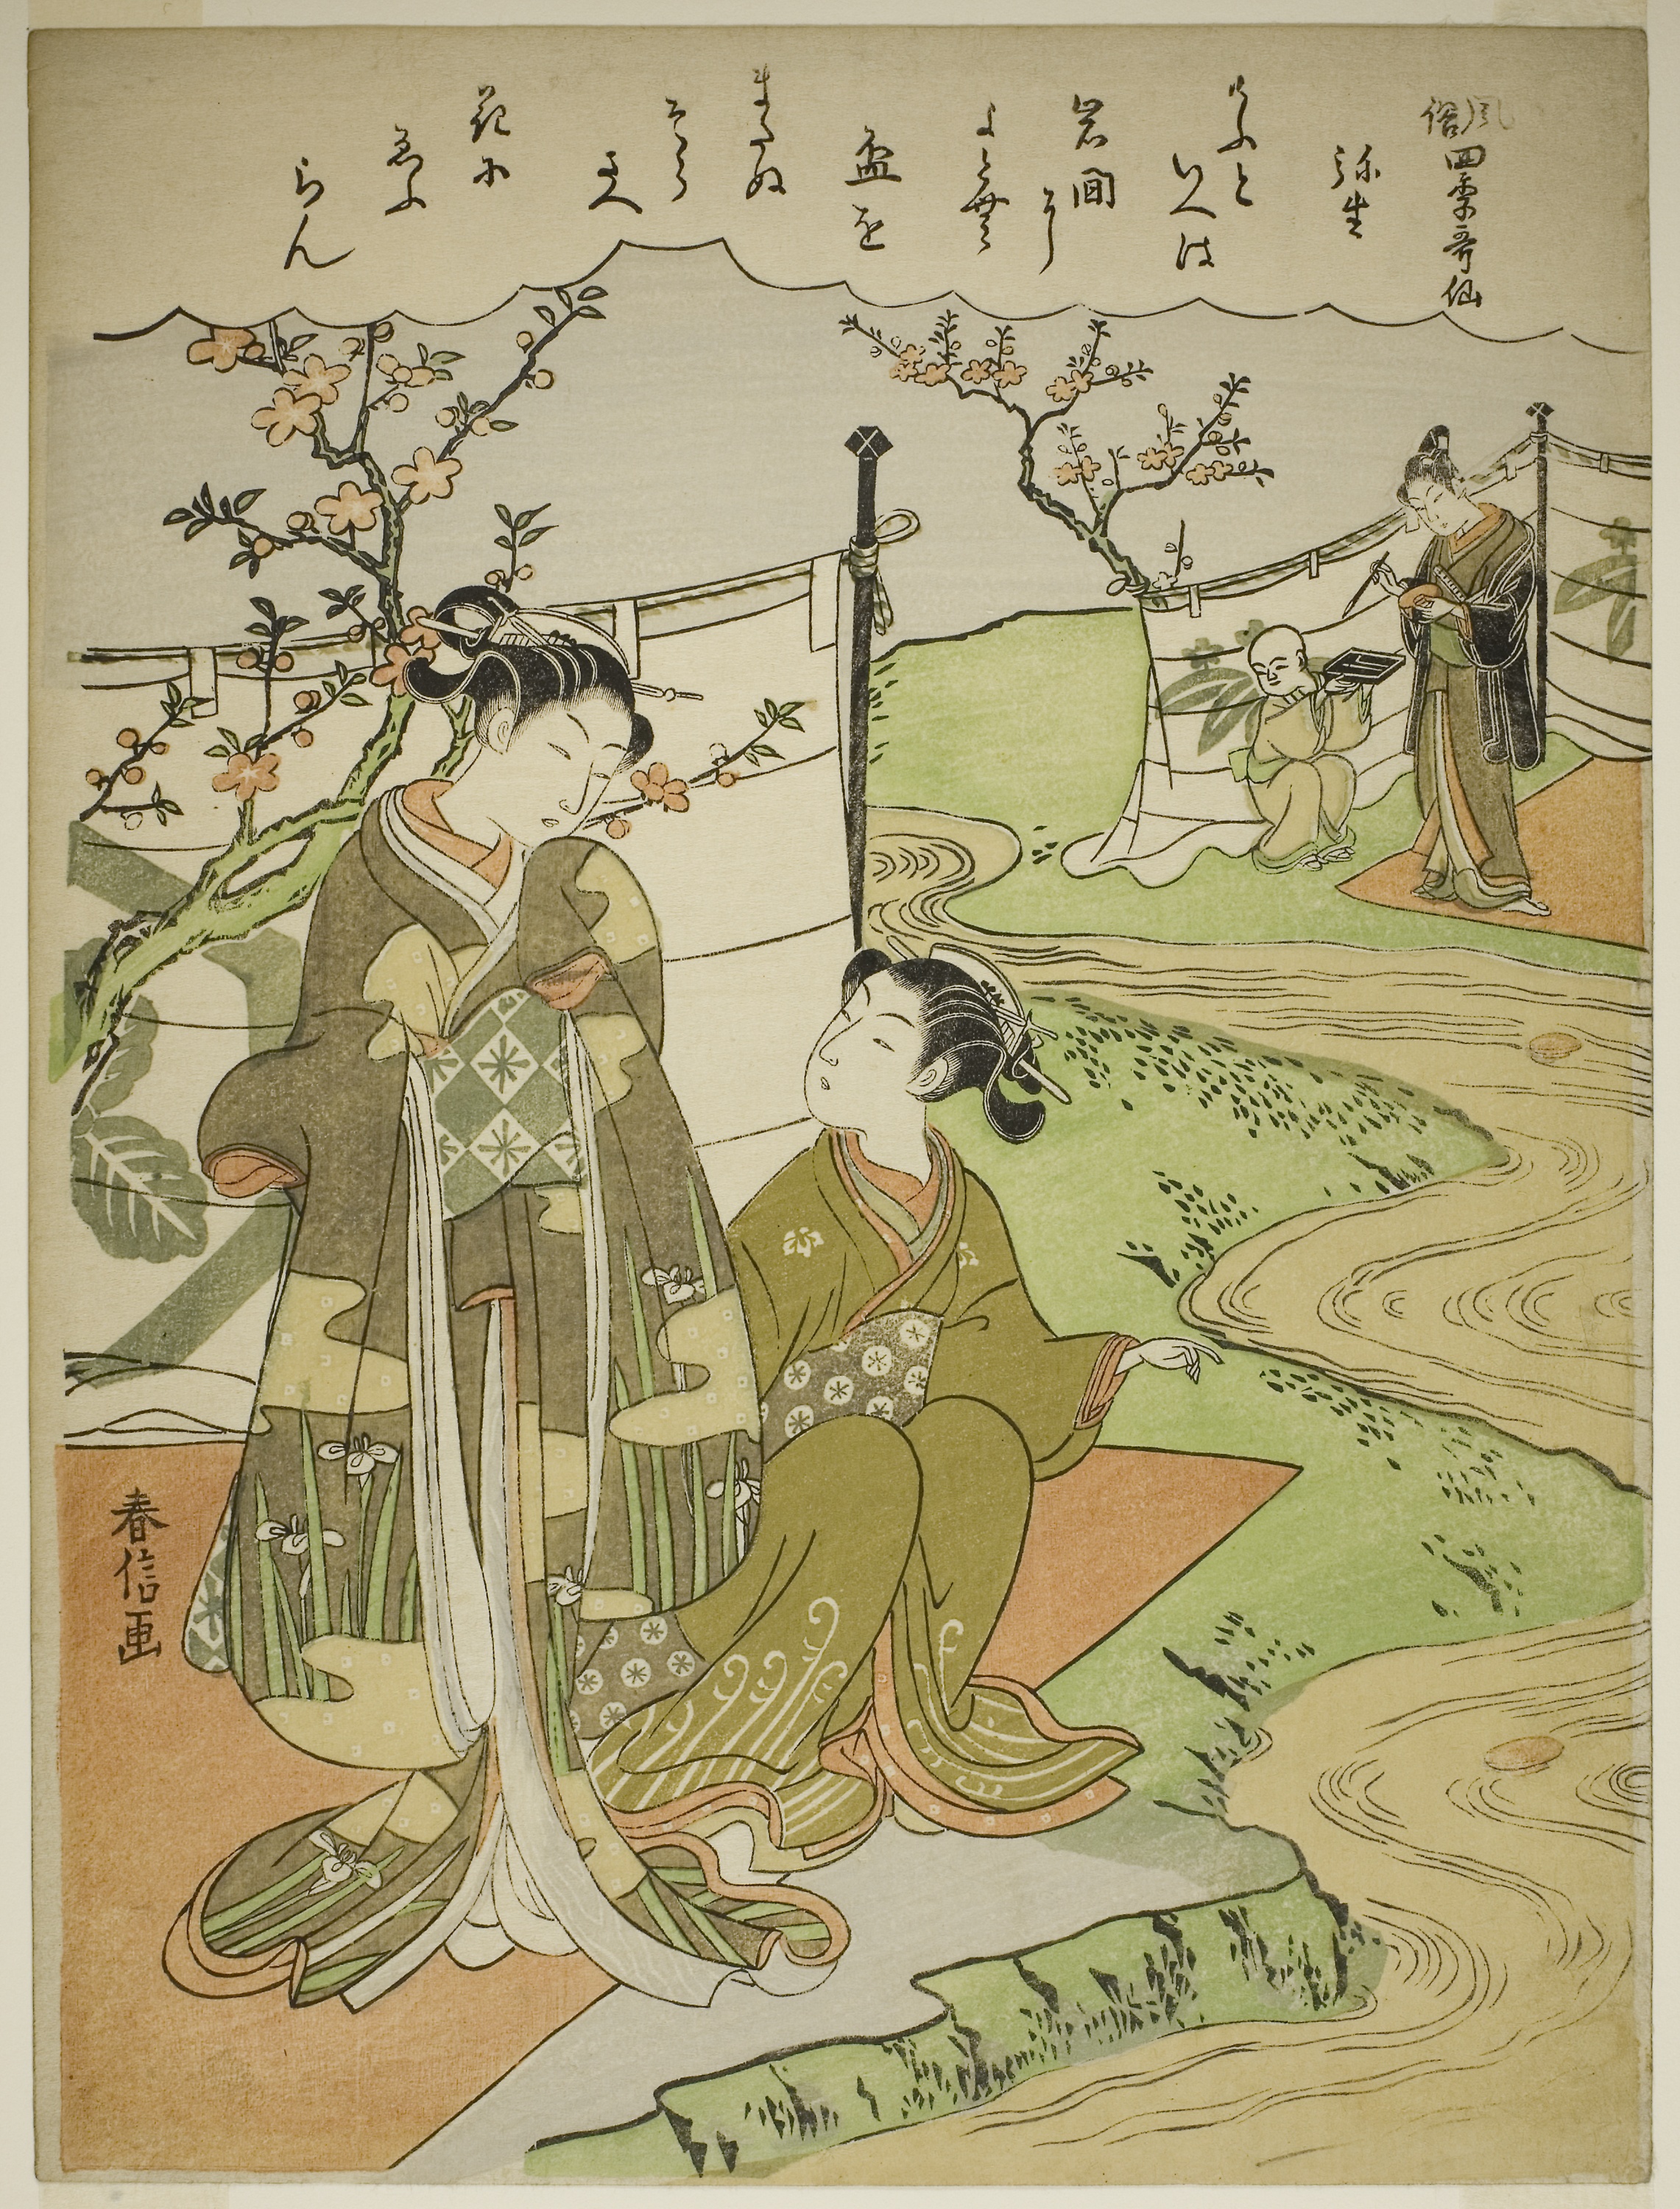
text, art, painting, illustration